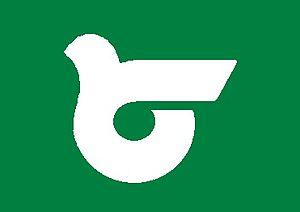
Tomika est un bourg du district de Kamo, dans la préfecture de Gifu, au Japon.